Zori Balayan

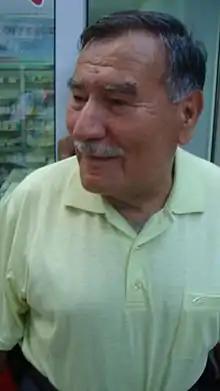
Balayan in 2010

Zori Hayki Balayan (born February 10, 1935) is an Armenian novelist, journalist, sports doctor, traveler and sports expert. He was awarded the "Renowned master of the Arts" an Armenian official title.